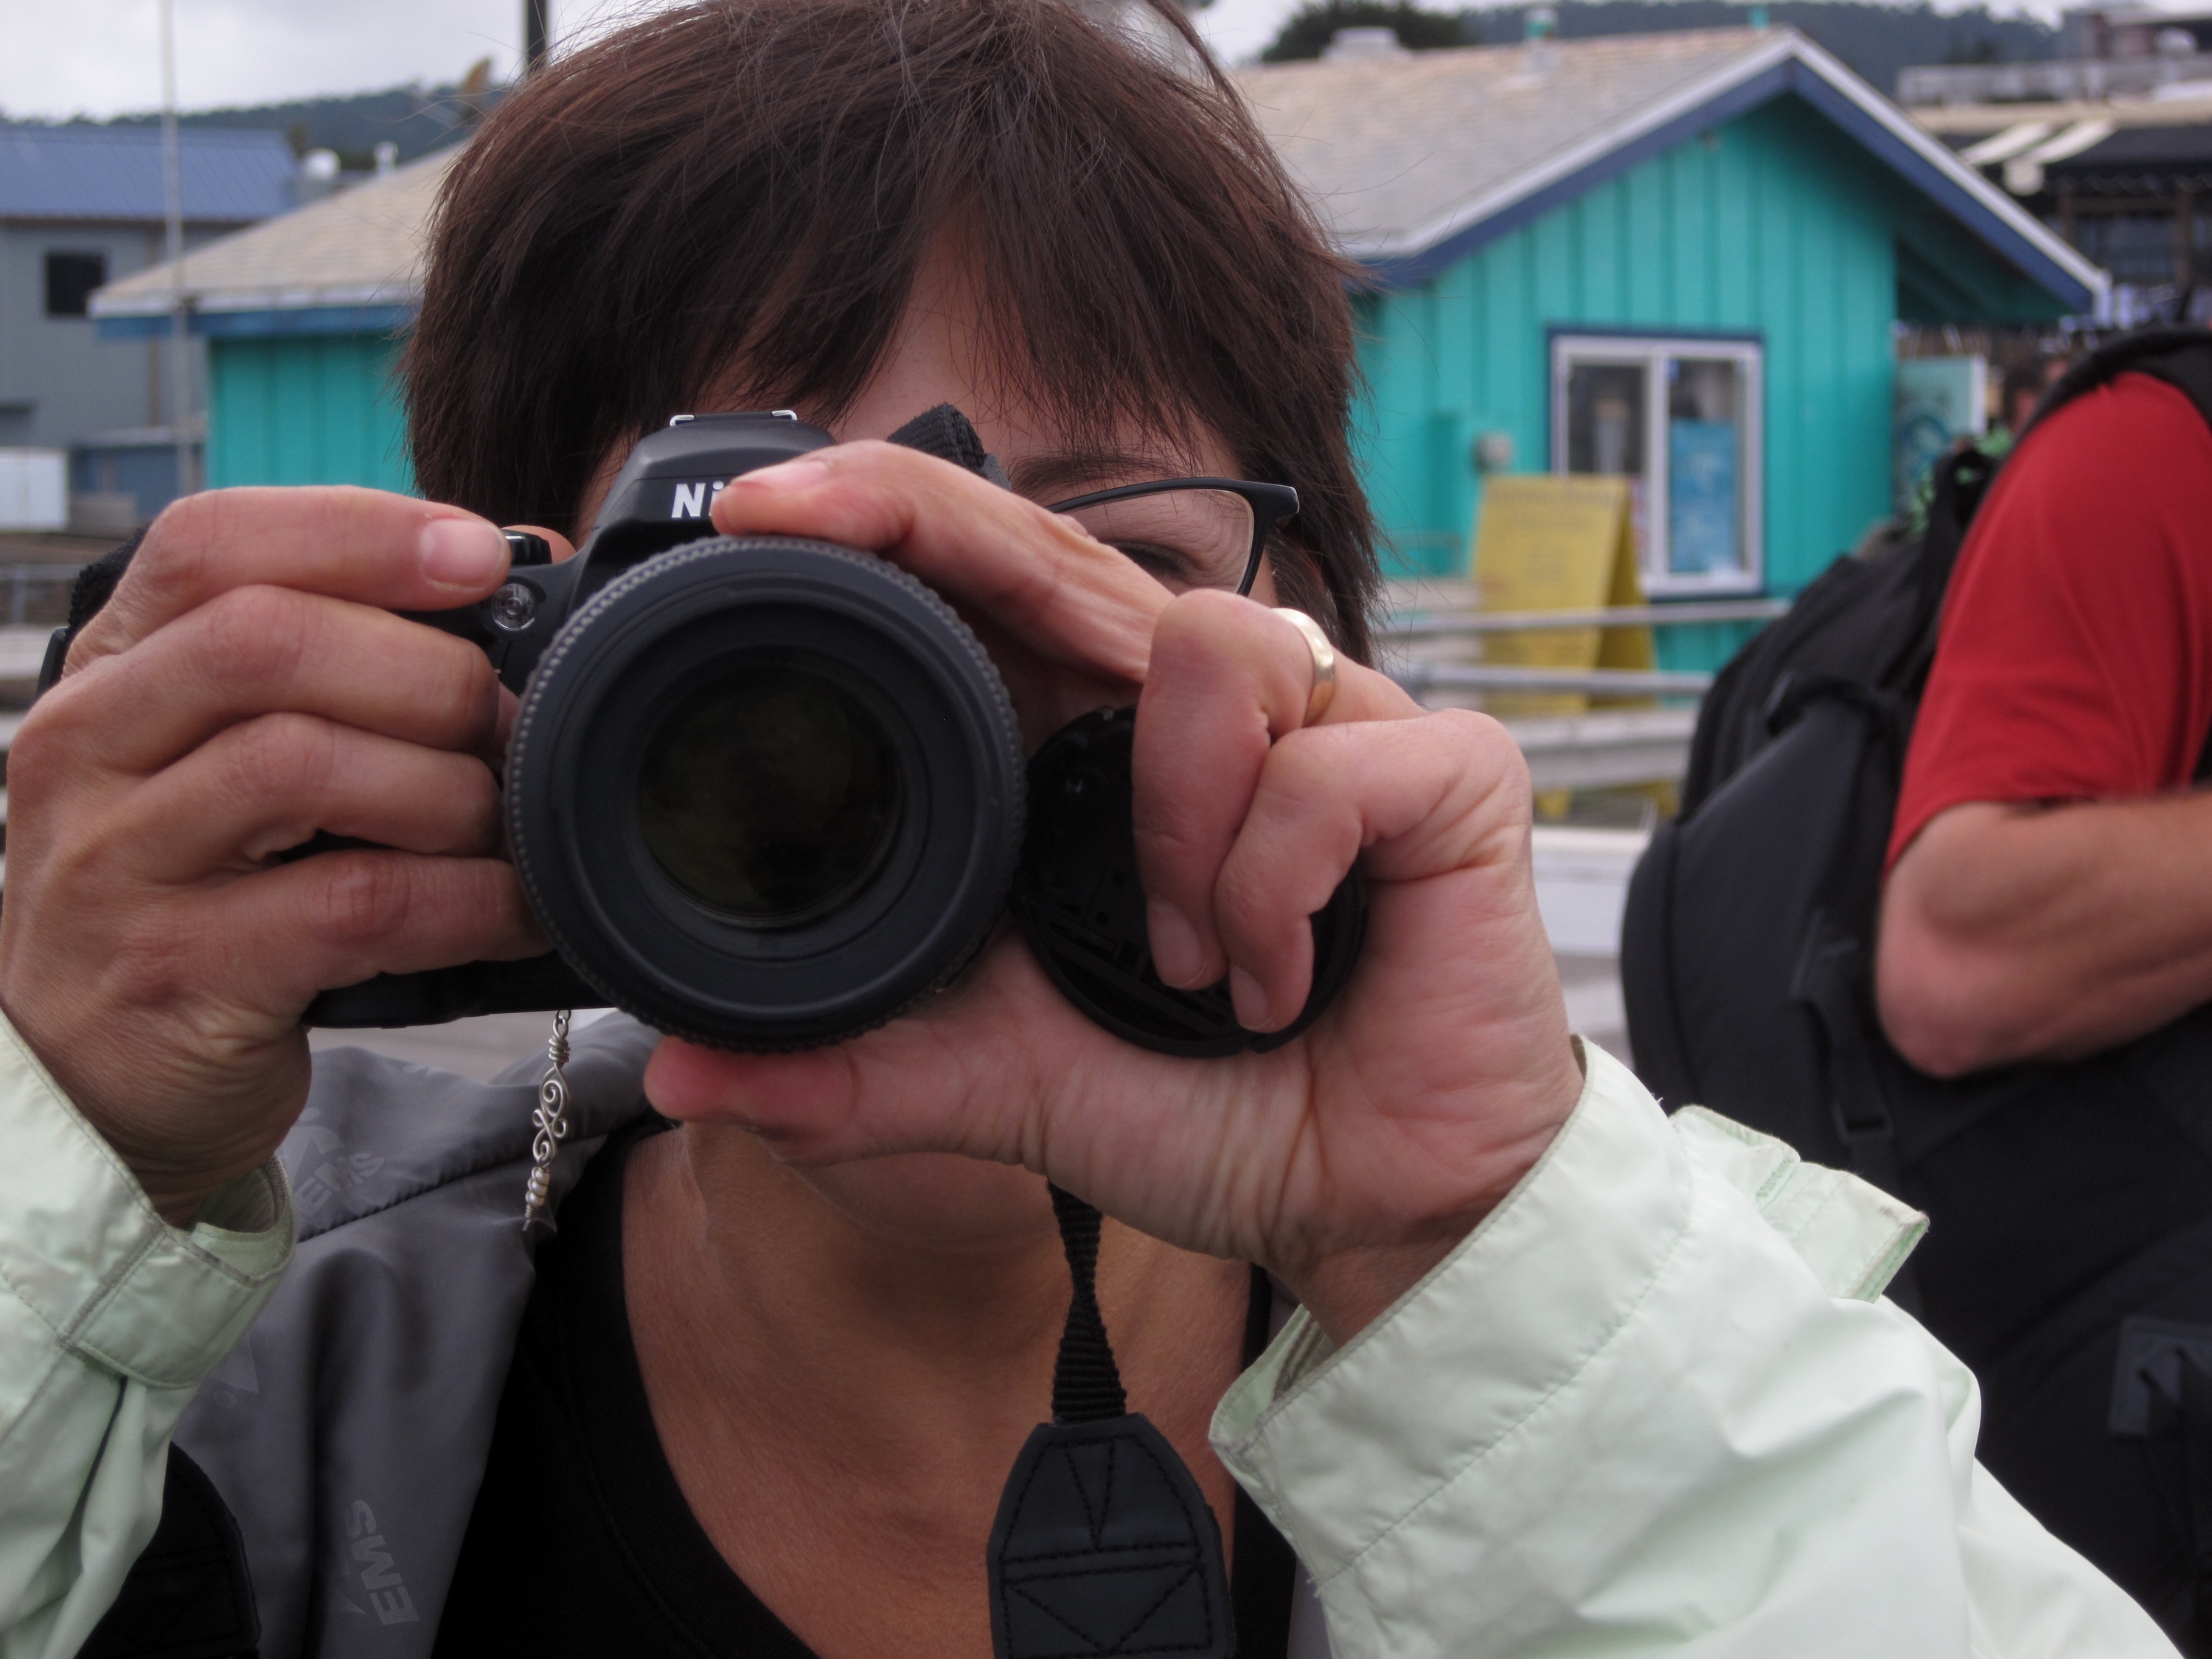
person, child, digital camera, eye, glasses, photograph, organ, nmc2009, interaction, cinematographer, single lens reflex camera, camera operator